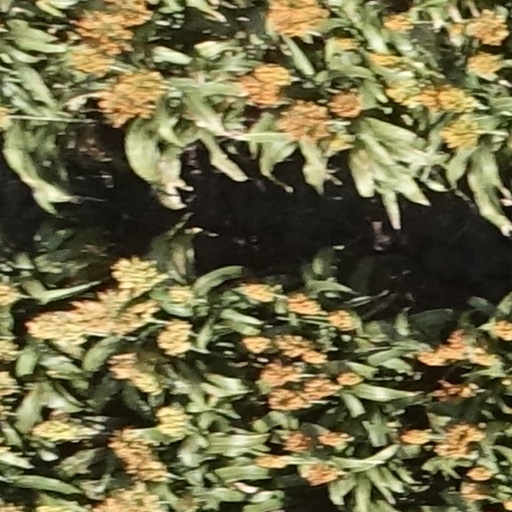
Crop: sorghum